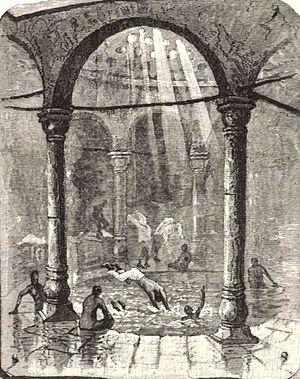
La Terre Sainte. Son histoire, ses souvenirs, ses sites, ses monuments / par Victor Guérin,... P.314